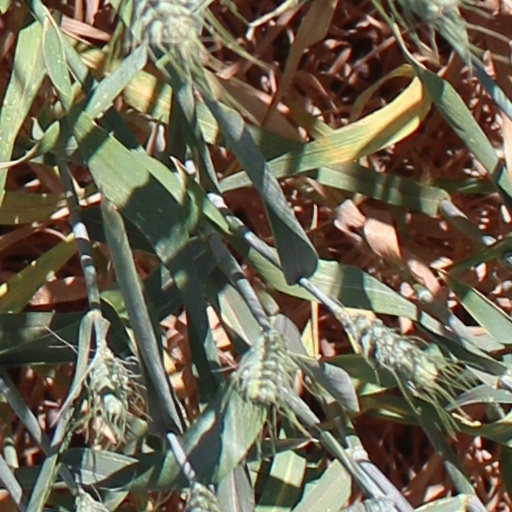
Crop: wheat